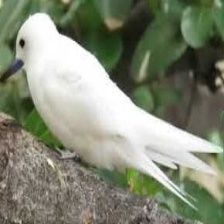
Species: FAIRY TERN
Scientific name: STERNULA NEREIS